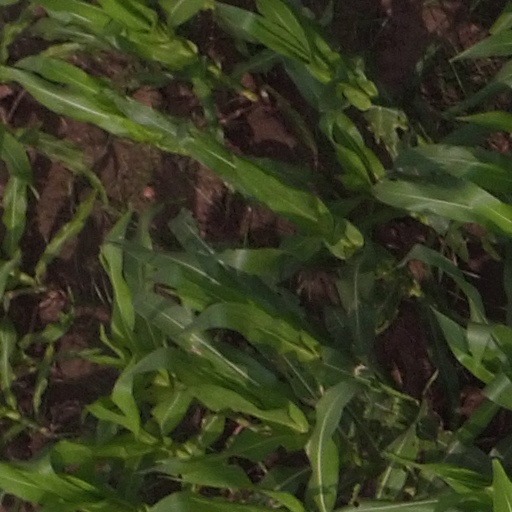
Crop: maize; corn